Hardwell

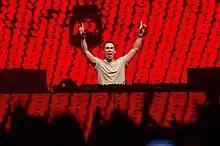
Hardwell at Summer Sound Festival 2012

On 31 July 2012, the track "Spaceman" was released. It sold over half a million times in the US and was played extensively in clubs and festivals in 2012. It is said to be a song that further popularized the big room house genre. A vocal version with Mitch Crown would chart in the Dutch Single Top 100 and US "Billboard" Hot Dance/Electronic Songs. In the following years, several remixes of the song were published, as well as a mash-up with a hardstyle remix of Blasterjaxx and W&W's "Rocket" by Hardwell, which he often used for sets as an outro song.